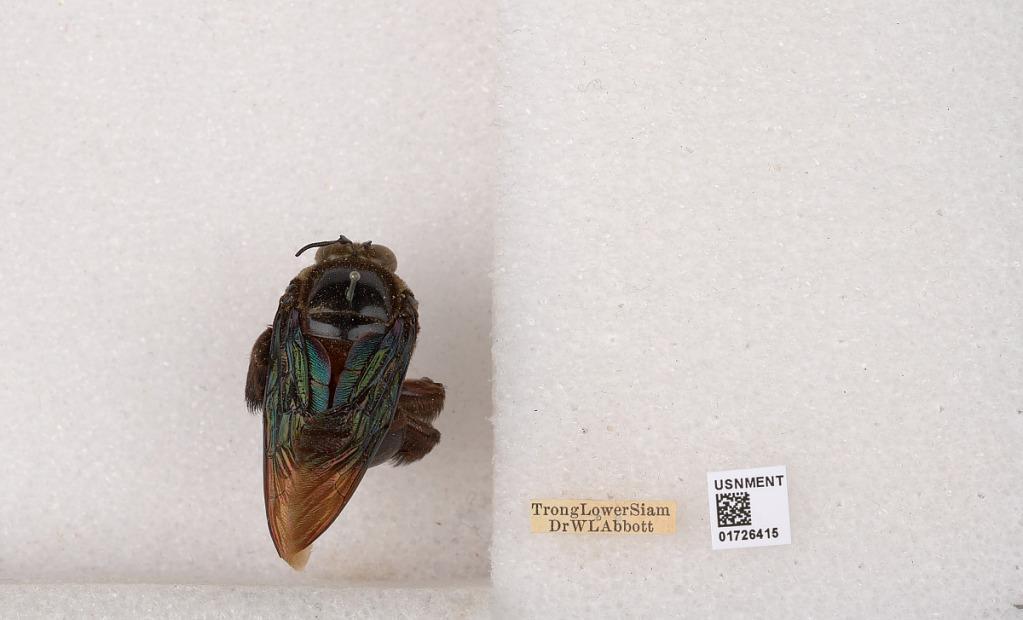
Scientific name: Xylocopa (Mesotrichia) latipes (Drury)
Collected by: W. Abbott
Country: Thailand
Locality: Trong